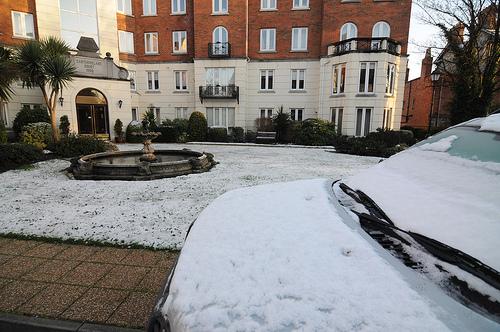
Weather: snow or frosty